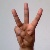
The image shows a hand gesture representing the letter 'W' in Indian Sign Language.